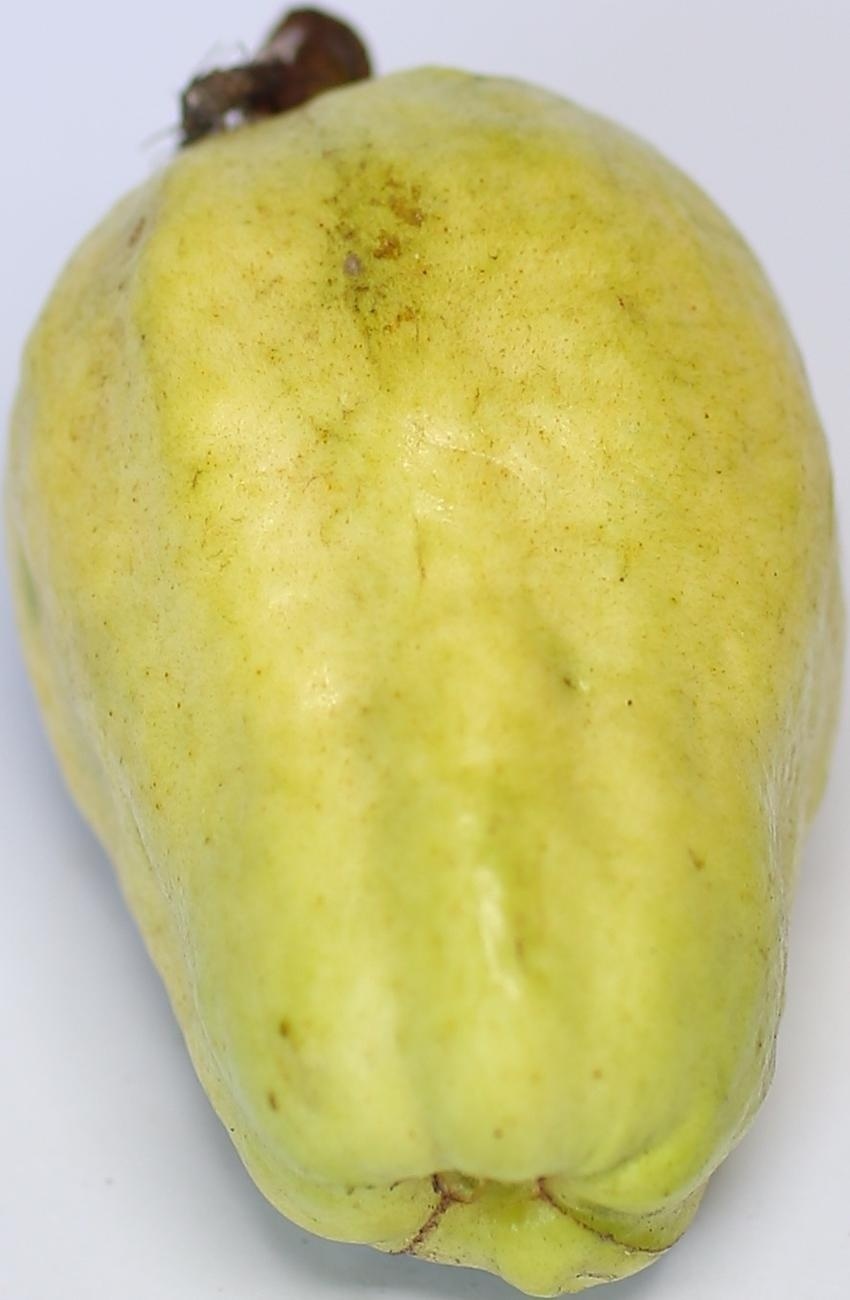
Maturity: mature-green
Variety: thadhrami